2010 Chinese Grand Prix

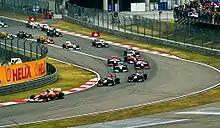
The start saw the pole position Sebastian Vettel be overtaken by teammate Mark Webber and Fernando Alonso.

Saturday afternoon's qualifying session was split into three parts. The first part ran for 20 minutes, eliminating cars that finished the session 18th or lower. The second part lasted 15 minutes, eliminated cars that finished 11th to 17th. The final ten-minute session determined pole position to tenth. Cars in the final session were not allowed to change tyres, using the tyres with which they set their quickest lap times. Conditions were warm and dry. Vettel altered the setup of his car to be more aligned with his teammate Webber but he struggled with its handling. Nonetheless, he went fastest in the third session to take his third pole position of the season and the eighth of his career with a time of 1 minute and 34.558 seconds on his final lap of qualifying. He was joined on the grid's front row by Webber, who was 0.248 seconds slower and had the pole position until Vettel's lap. Alonso felt more comfortable driving on the hard compound tyres and took third while Rosberg in fourth worked with his race engineer Jock Clear to find a setup he liked. Button, on the soft compound tyre, used an unbalanced car that required a change of differential and front wing settings put him fifth. Hamilton was fastest in the first and second sessions although car troubles in the final session left him sixth. An untidy lap and a driver error in the final corner qualified Massa seventh and Kubica was the faster of the two Renaults in eighth. Limited rear grip that slowed Schumacher in ninth and restricted his cornering ability at certain areas of the circuit. Sutil, tenth, reported oversteer in the middle sector.